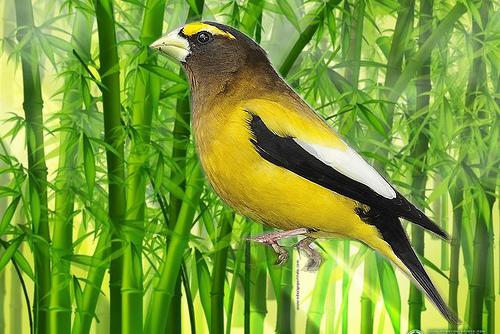
Bird species: Evening_Grosbeak
Bird type: landbird
Background: land